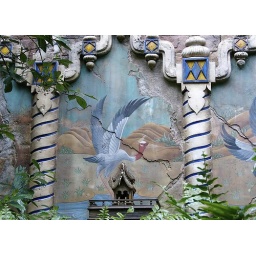
A wall near the tigers at Disney's animal kingdom